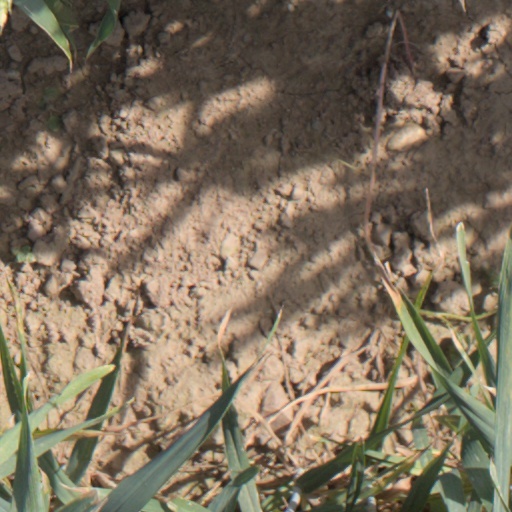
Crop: wheat